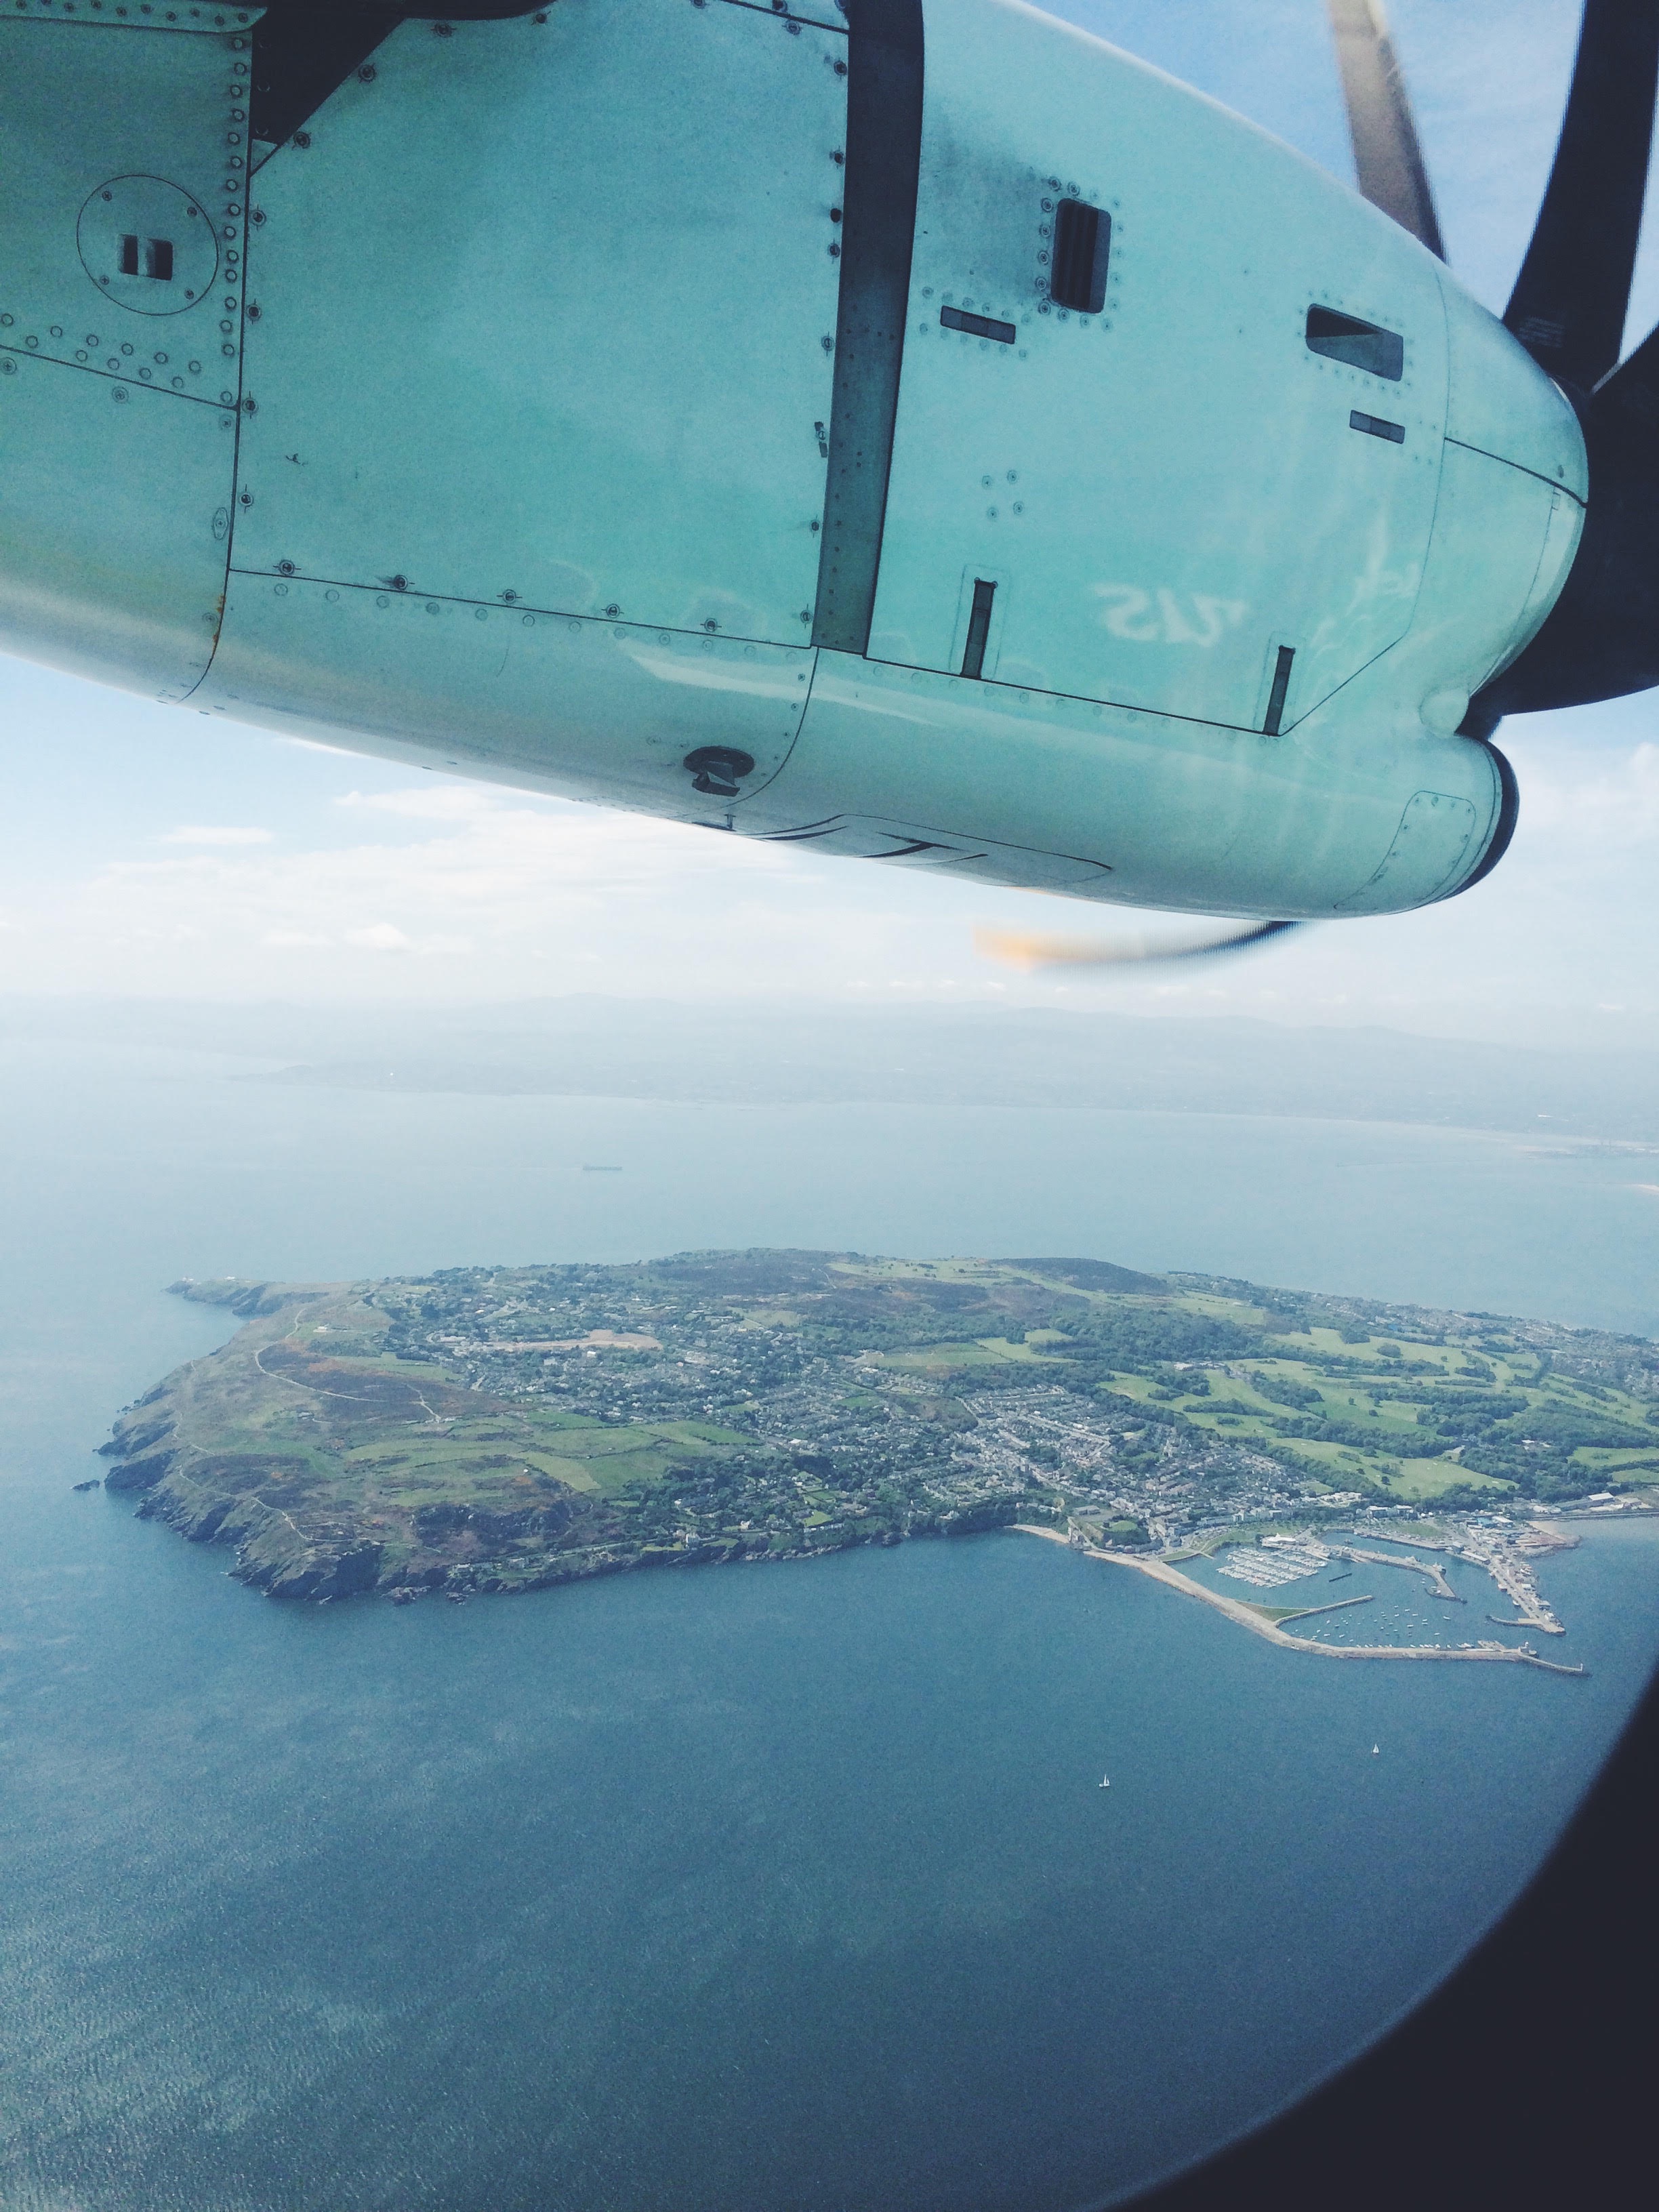
sea, wing, aircraft, vehicle, aviation, flight, atmosphere of earth